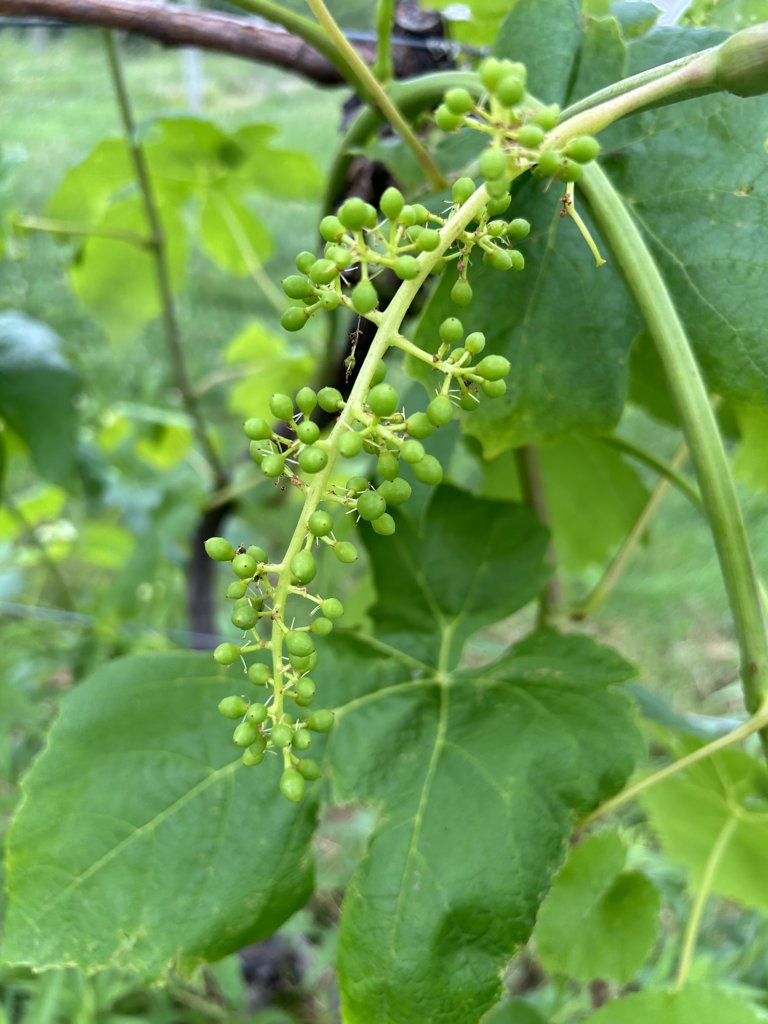
Berries visible: 103
Grape clusters: 1